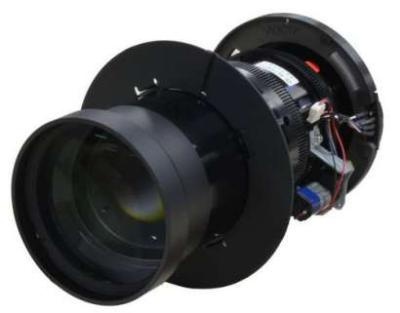
Eiki AH-EC21020 Powered Wide Zoom Lens
Powered Wide Zoom Lens WUXGA D:W 1.30-3.02
Brand: Eiki
Category: Cameras & Optics > Camera & Optic Accessories > Camera Parts & Accessories > Camera Lens Zoom Units > Motorized Zoom Units